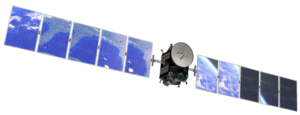
Cet article présente la liste des sondes spatiales envoyées vers les objets du système solaire, y compris celles qui ont échoué. Les simples survols lors de manœuvres d'assistance gravitationnelle et les projets confirmés de futures missions sont également recensés, mais pas les projets de missions spatiales annulés ou non confirmés.